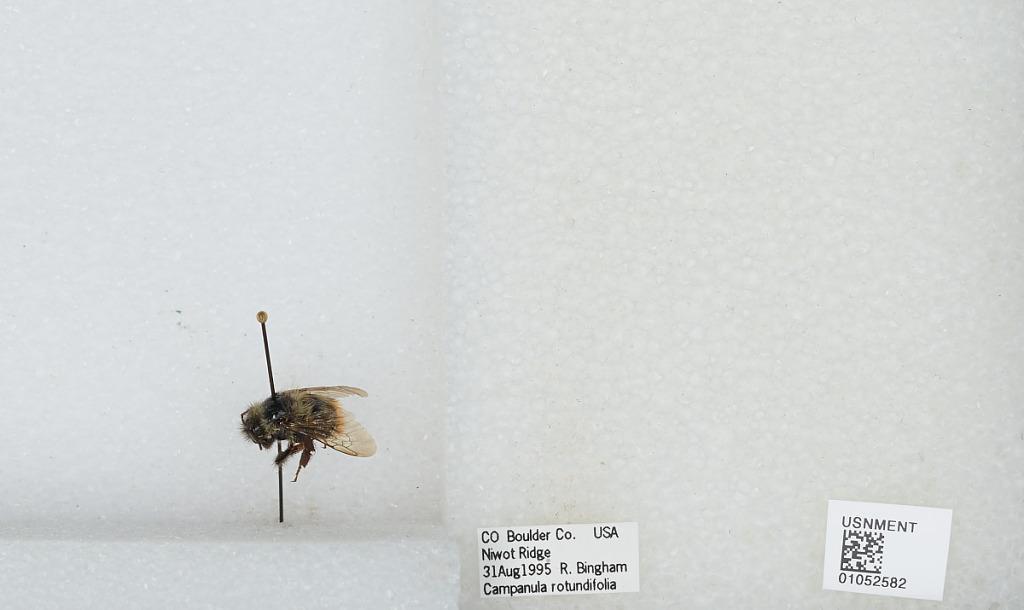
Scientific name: Bombus sp.
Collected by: R. Bingham
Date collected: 1995-8-31
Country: United States
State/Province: Colorado
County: Boulder
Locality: Niwot Ridge
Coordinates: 40.0597, -105.617